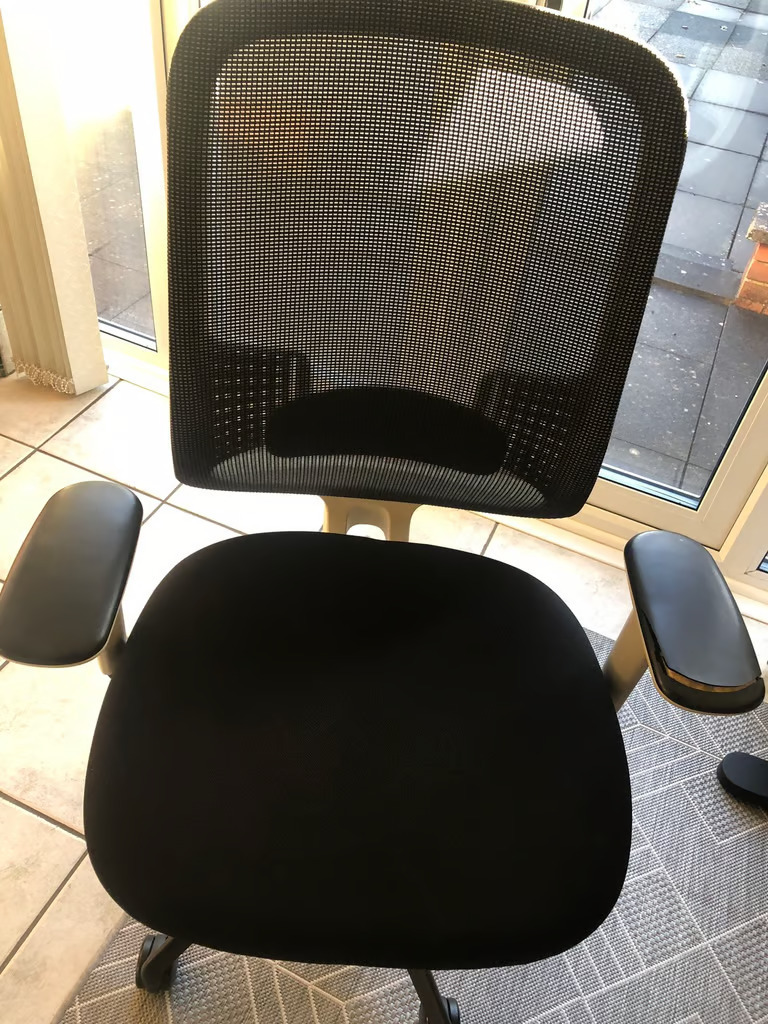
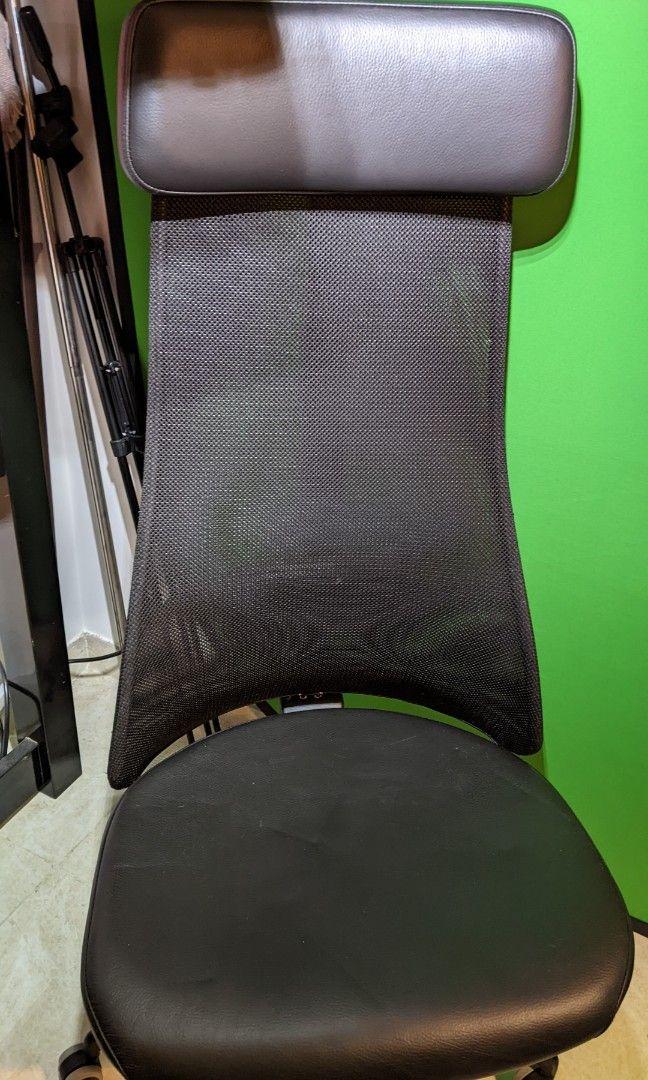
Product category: items_chair
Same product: no